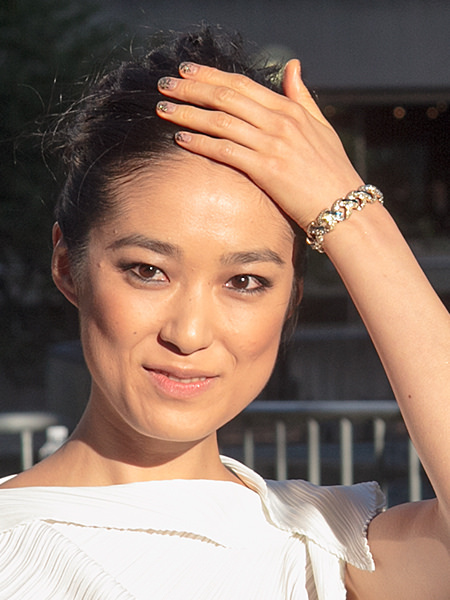
อิริโกะ ฮะสึเนะ

ไฟล์:Eriko Hatsune (24096322835).jpg|thumb
อิริโกะ ฮะสึเนะ เกิดเมื่อวันที่ 24 มีนาคม ค.ศ. 1982 เป็นนักแสดงหญิงและนางแบบชาวญี่ปุ่น Nippon Cinema retrieved 29-1-2013
== ผลงาน ==
| class="wikitable sortable" style="margin-bottom: 10px;"
! ปี
!เรื่อง
!หมายเหตุ
|-
| 2000
| "Uzumaki"
|
|-
|2000
|"Oshikiri"
|
|-
| 2007
| "1303 ห้องผีเฮี้ยน|Apartment 1303"
|
|-
| 2007
| "Creep"
|
|-
| 2010
| "Norwegian Wood"
|
|-
| 2011
| "Mitsuko Kankaku"
|
|-
| 2012
| "Girls for Keeps"
|
|-
| 2012
| "Emperor"
|
|-
| 2013
| "Gatchaman"
|
|-
| 2014
| "All Around Appraiser Q: The Eyes of Mona Lisa"
|
|
== หมายเหตุ ==
== แหล่งข้อมูลอื่น ==
*
หมวดหมู่:นักแสดงภาพยนตร์หญิงชาวญี่ปุ่น
หมวดหมู่:บุคคลที่ยังมีชีวิตอยู่